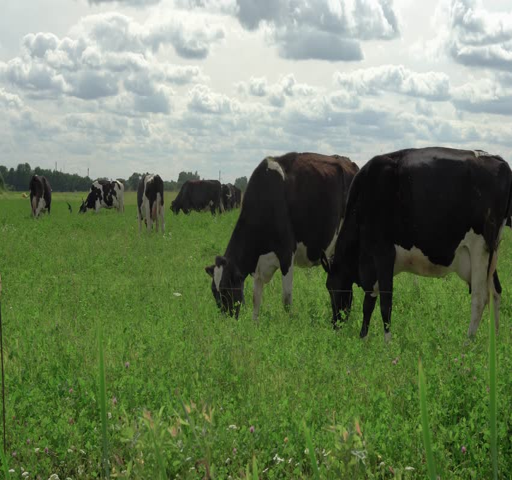
black and white cows in a grassy field grazing on pasture